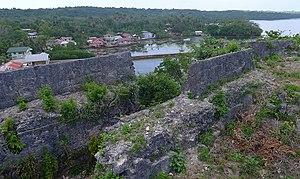
Cagayancillo est une ville de 6ᵉ classe de la province de Palawan aux Philippines. Selon le recensement de 2015 elle compte 6 285 habitants.